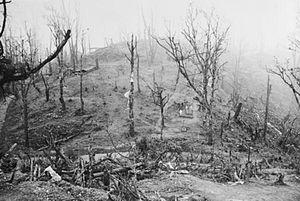
La campagne de Birmanie est une phase du théâtre extrême-oriental de la Seconde Guerre mondiale, qui s'est déroulée de janvier 1942 à juillet 1945 sur le territoire de la Birmanie, alors colonie de l'Empire britannique. Elle a opposé les forces Alliées à celle de l'Axe, représentées par l'Empire du Japon et le Royaume de Thaïlande.